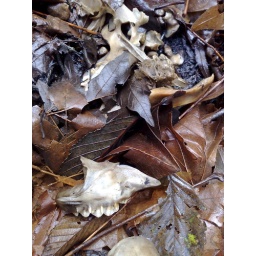
I took a break on my road trip to hike around in the forest in Oregon, and I found a dead deer.